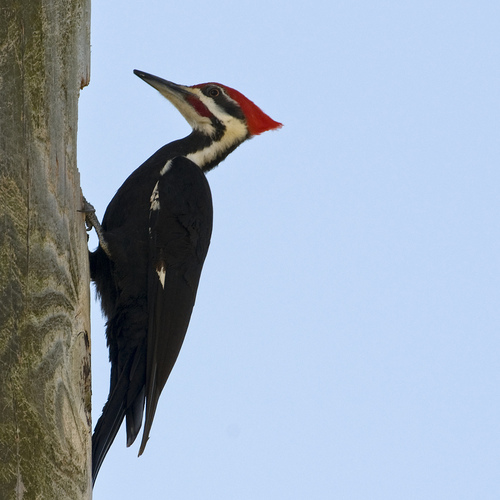
this bird has a black breast and belly with a red crown.
this is a black bird with a white head and a red cheek patch and crown.
a black bird with red pointed crest and long narrow beak.
black bodied bird with white neck and red crown.
this is a black and white bird with a red crown with a red cheek patch
this is a black bird with a white stripe on its face and a bright red crown that sticks up in a point.
this bird has wings that are black and has a red crown
this bird is black, white, and red in color, with a very large beak.
this bird is black with white and has a long, pointy beak.
this bird is black with white and has a long, pointy beak.
Species: Pileated Woodpecker